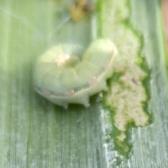
Crop: Onion
Condition: caterpillar-p